Brad Keselowski

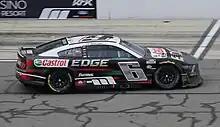
Keselwoski's No. 6 car at Auto Club Speedway in 2023

Keselowski began the 2021 season by being a late contender for the win in the Daytona 500. On the final lap, while receiving drafting help from eventual winner Michael McDowell, Keselowski tried to pass Logano in turn three, but Logano's block and McDowell's push turned him into Logano. Keselowski went into the wall and was hit by Kyle Busch, causing his car to hit the catchfence and burst into flames; he walked away uninjured and ended up 13th. Keselowski would win the GEICO 500 after successfully passing Matt DiBenedetto on the final lap. During the playoffs, he made it to the Round of 8 before being eliminated after Martinsville. He finished the season 6th in the points standings.